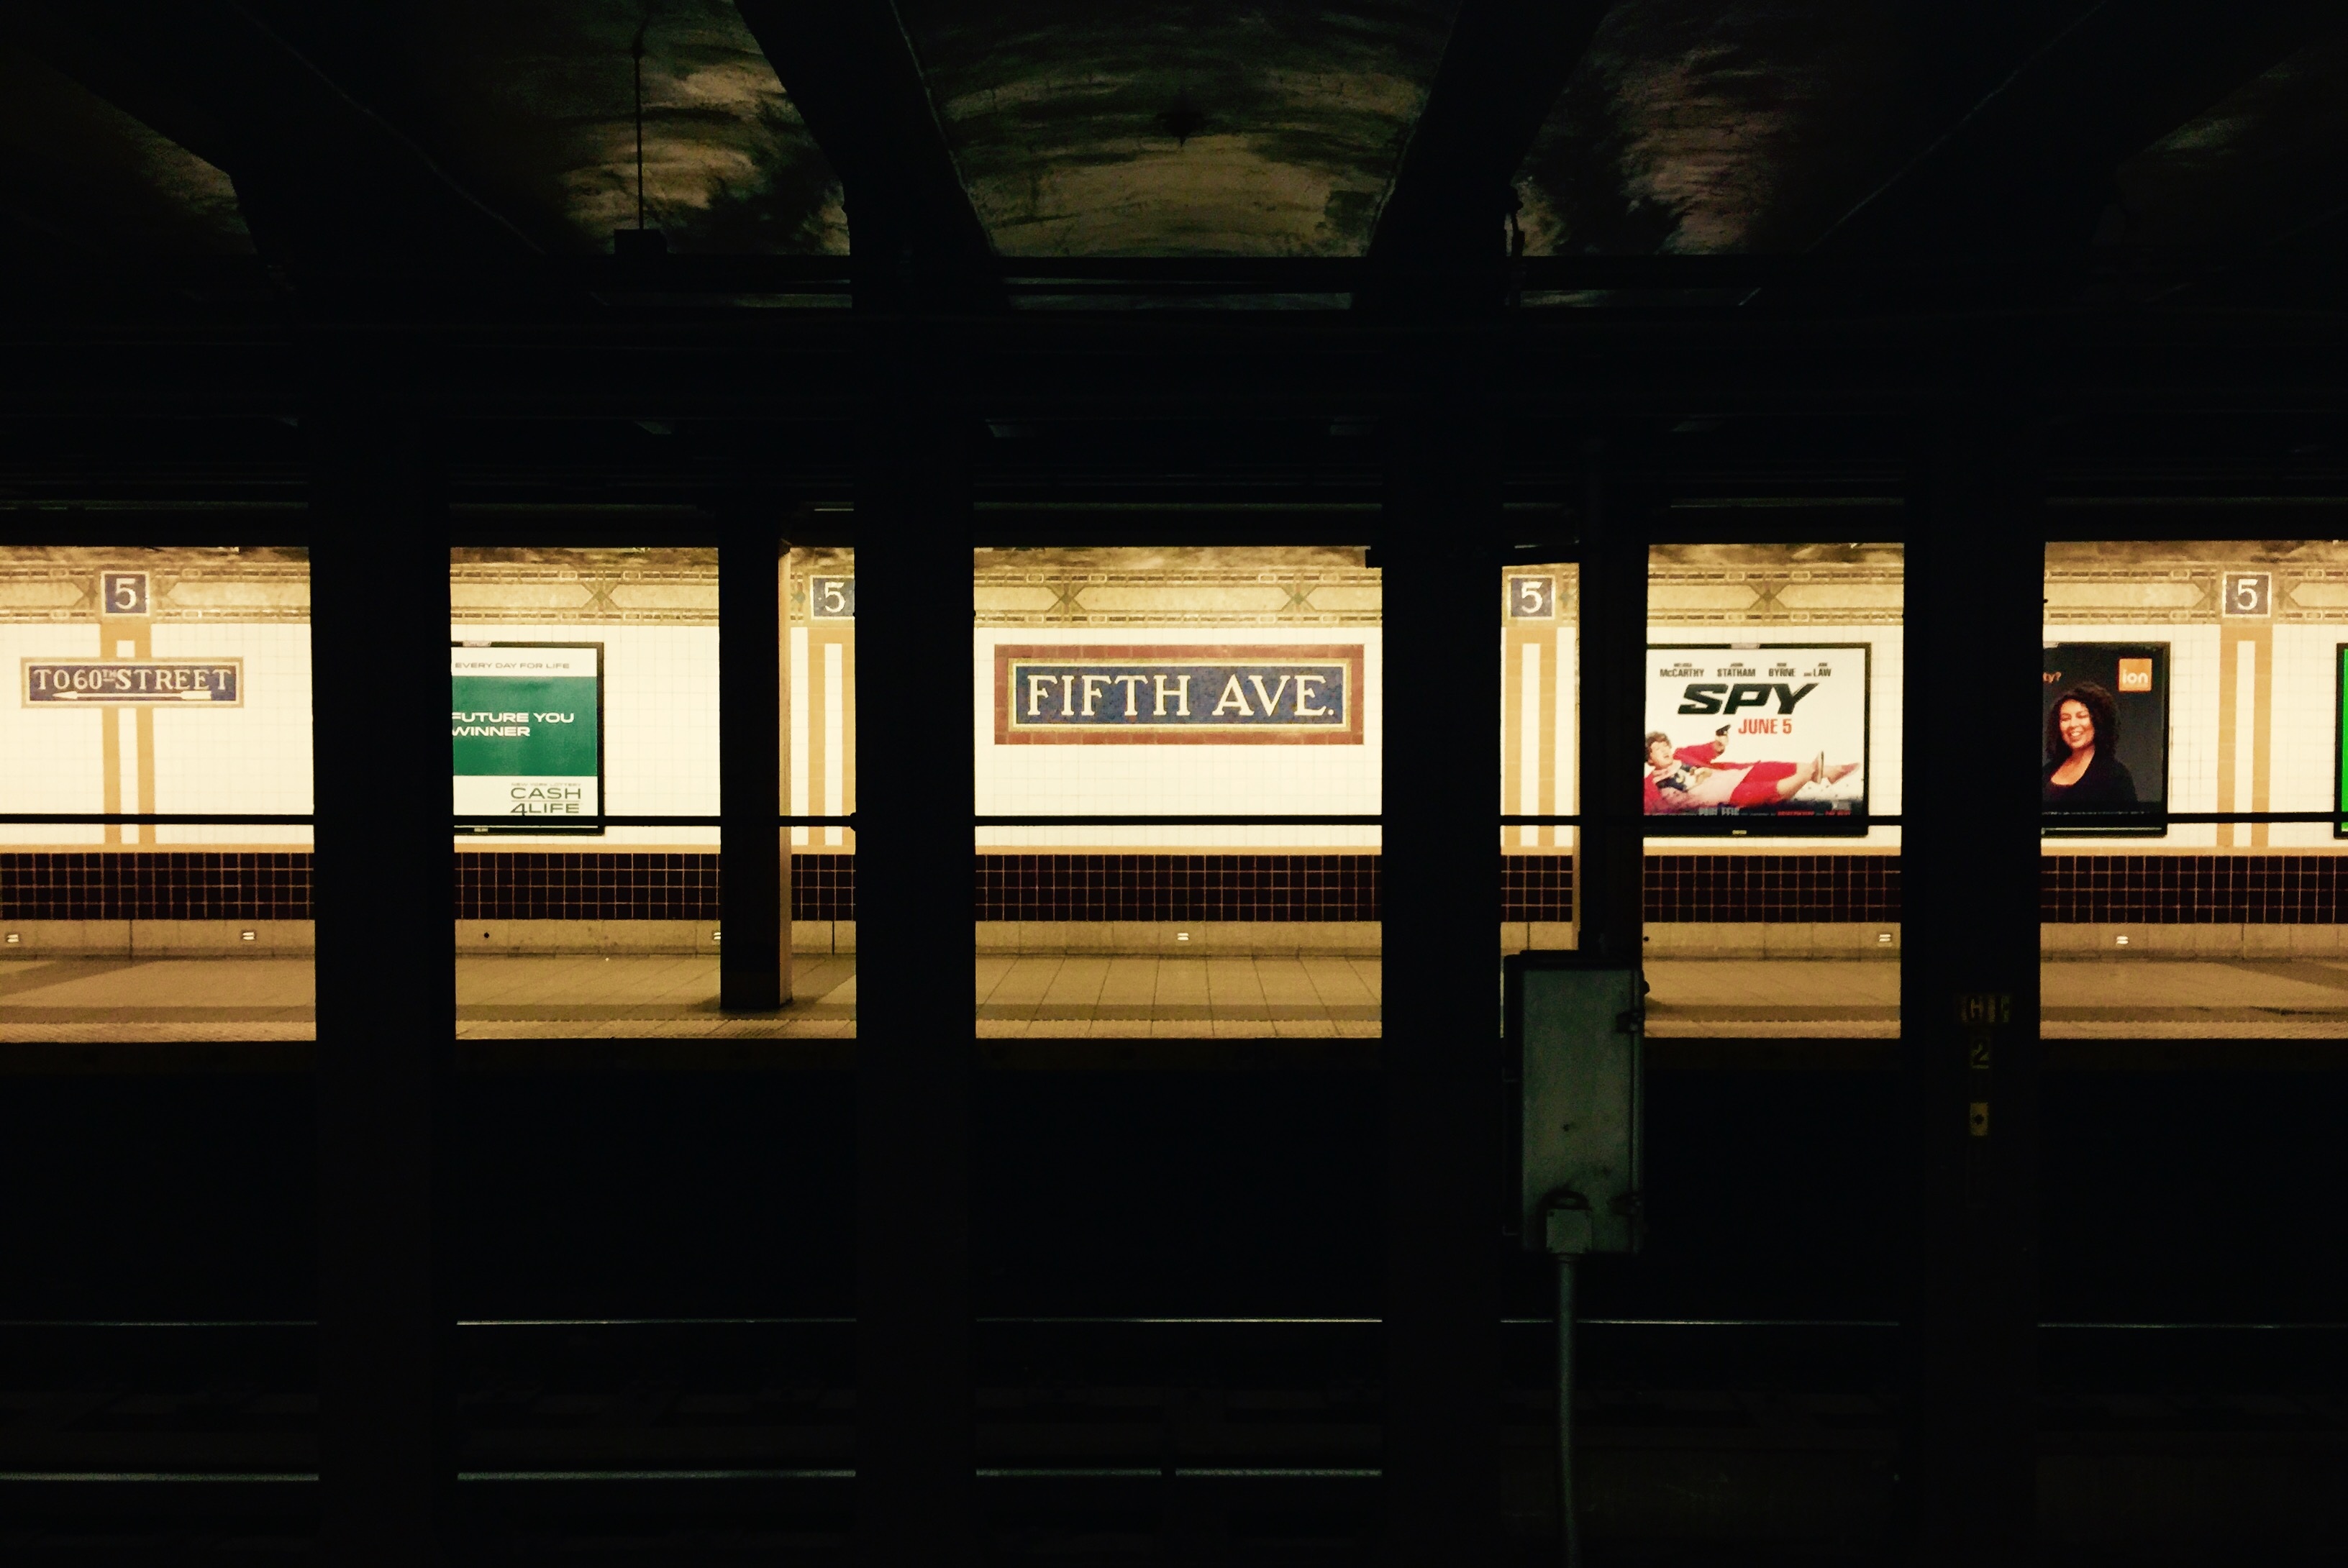
night, window, transport, color, public transport, interior design, shape, urban area